McLaren 650S

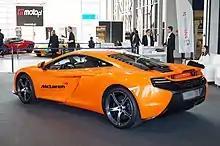
Rear view

The 650S is an evolution of the preceding 12C and uses the findings gained from the P1 in order to make the car more responsive and focused. It was initially designed to be offered alongside the 12C but the declining sales of the 12C prompted McLaren to market the 650S as its replacement. The 650 in the car's name refers to the engine's power output in "Pferdestärke", the European standard for horsepower while the S stands for Sport. Most of the components are carried over from the 12C which includes the carbon-fibre monocoque chassis which has aluminium subframes front and aft. The monocoque weighs and is manufactured by Carbo Tech, an aerospace contractor based in Austria. With an aim of building 4,000 cars per year, McLaren deemed the traditional pre-impregnation method used to mould parts too labour-intensive and instead used an alternative method which involves a resin transfer moulding process.